Grand Central Terminal

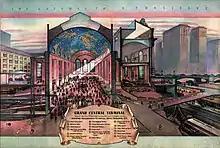
Cutaway drawing from 1939, illustrating the use of ramps, express and suburban tracks, and the viaduct

In 1988, the MTA commissioned a study of Grand Central Terminal, which concluded that parts of the terminal could be turned into a retail area.